Ramappa Temple

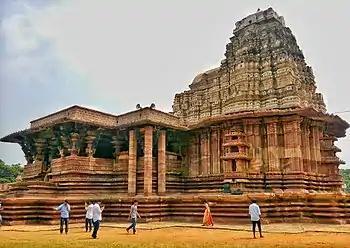

Ramappa Temple, also known as the Rudreshwara Temple, is a Kakatiya style Hindu temple dedicated to the Hindu god Shiva, located in Palampet village, Mulugu district, Telangana, India. It is from Mulugu, from Warangal, from Hyderabad. An inscription in the temple says it was constructed in the year by Recharla Rudra—a general of Kakatiya ruler Ganapati Deva. Located in the vicinity of Ramappa Lake, the Ramappa Temple complex which consists of three temples was constructed between 1212 and 1234, designed by Ramappa — after whom the temple complex is named. Marco Polo, during his visit to the Kakatiya empire, supposedly called the temple "the brightest star in the galaxy of temples". In July 2021, Ramappa Temple was declared a UNESCO World Heritage Site.